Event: Nepal Earthquake
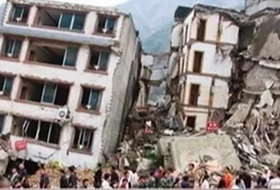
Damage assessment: damage